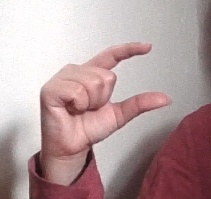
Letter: dal